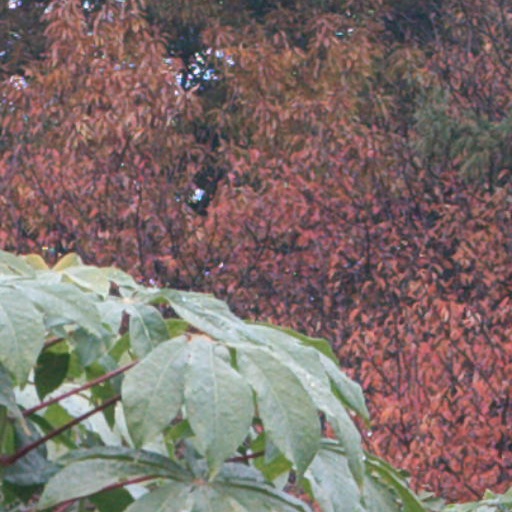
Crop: cassava